College Lake nature reserve

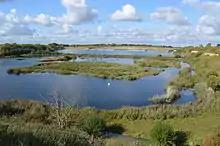

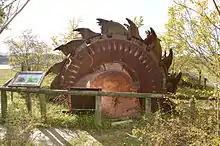
A chalk cutting machine preserved from the site's days as a chalk quarry

College Lake is a 65 hectare nature reserve in a former chalk quarry in Pitstone in the Aylesbury Vale district of Buckinghamshire. It is one of the flagship reserves of the Berkshire, Buckinghamshire and Oxfordshire Wildlife Trust, and it has an information centre, education facilities, a café, toilets and a shop. It is in the Chilterns Area of Outstanding Natural Beauty. The area east of the lake is a geological Site of Special Scientific Interest called Pitstone Quarry.